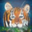
Label: tiger